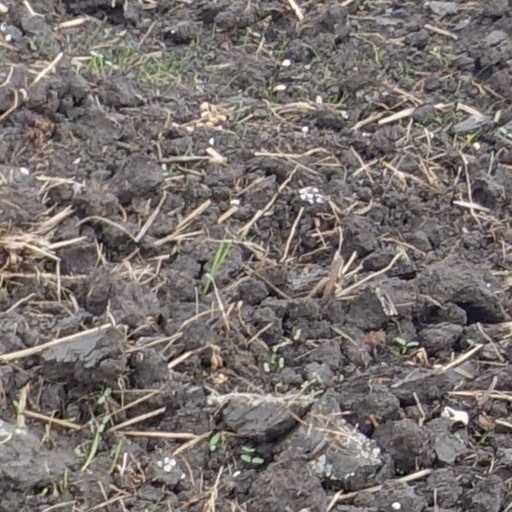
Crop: wheat